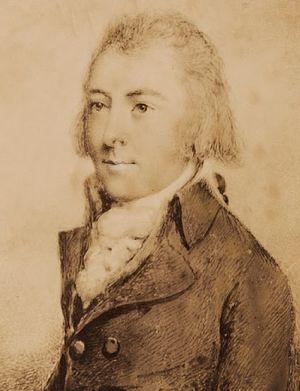
Godfrey Higgins est un archéologue britannique, franc-maçon et auteur de nombreux ouvrages à caractère ésotérique.